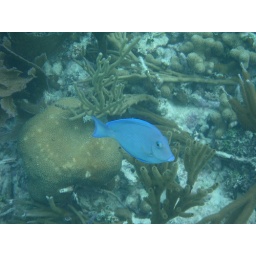
One of the many beautiful fish we saw while snorkeling around a coral reef off the coast of Florida.